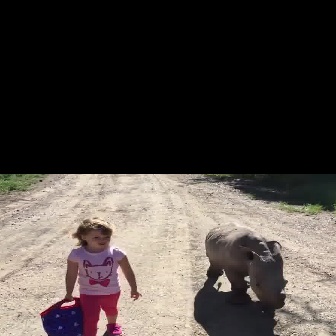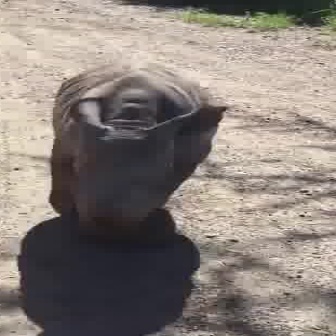
  Please identify the target specified by the bounding box [203,222,287,306] in the first image and locate it in the second image. Return the coordinates in [x_min,y_min,x_max,y_max] format.
Answer: [44,57,230,243]